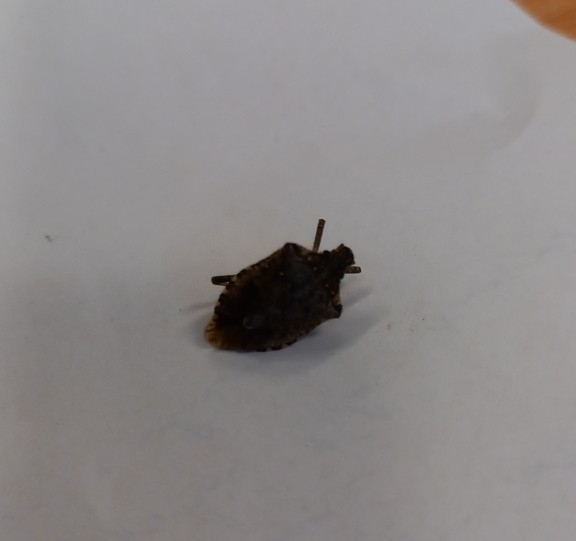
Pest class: stink_bug